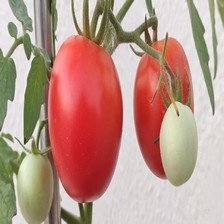
Label: tomato